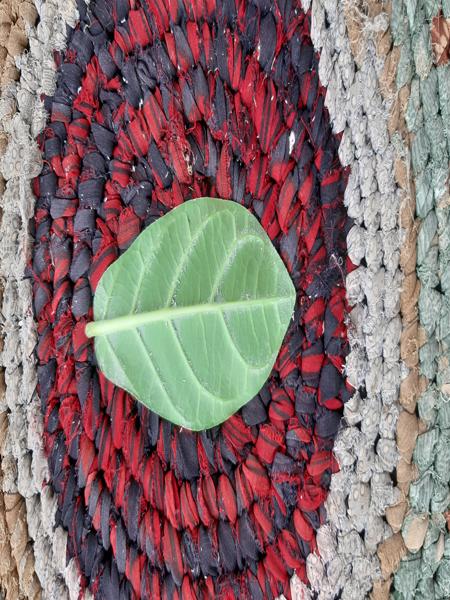
Plant: Ekka